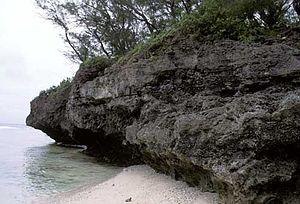
Les Îles Cook sont un État du Nord-Ouest de l'océan Pacifique sud reconnu par l'Organisation des Nations unies mais non-membre de celle-ci, en libre association avec la Nouvelle-Zélande, à l'instar de Niue. Il s'agit d'une monarchie parlementaire dont le territoire couvre l'archipel éponyme des îles Cook, qui se compose de deux groupes contrastés : les îles méridionales, en anglais, Southern Cook Islands, d'origine volcanique pour la plupart et dont la principale est Rarotonga où se situe la capitale et plus grande ville Avarua, et les îles septentrionales, Northern Cook Islands, qui forment six atolls coralliens.